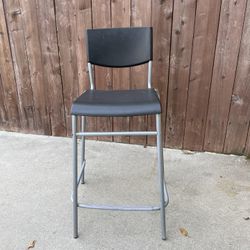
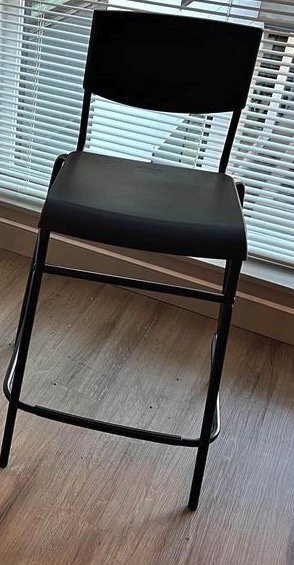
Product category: stool
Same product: no